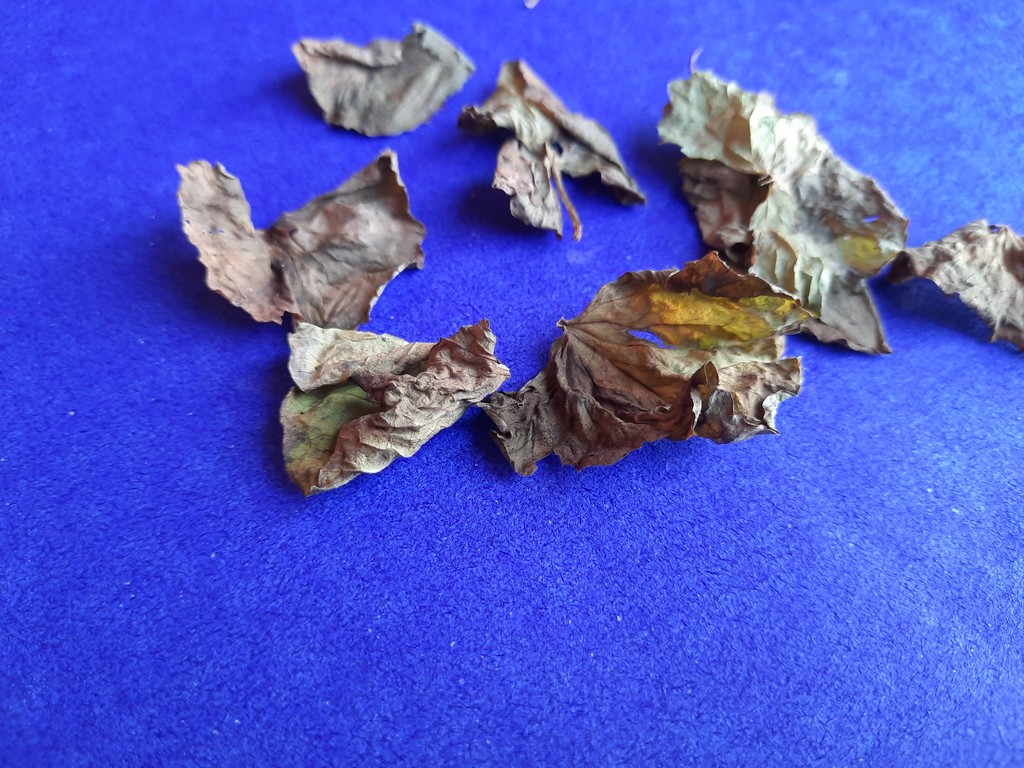
Label: Dried